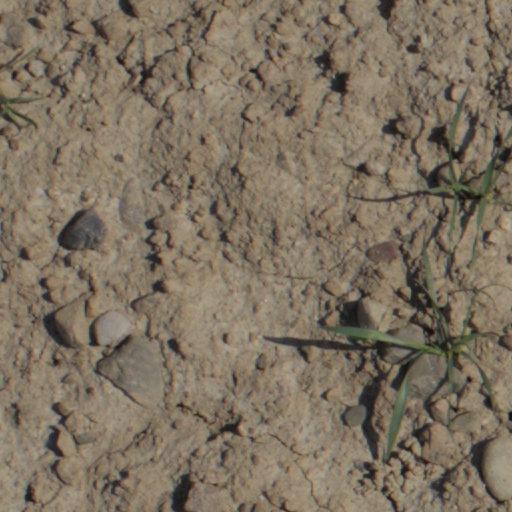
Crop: wheat